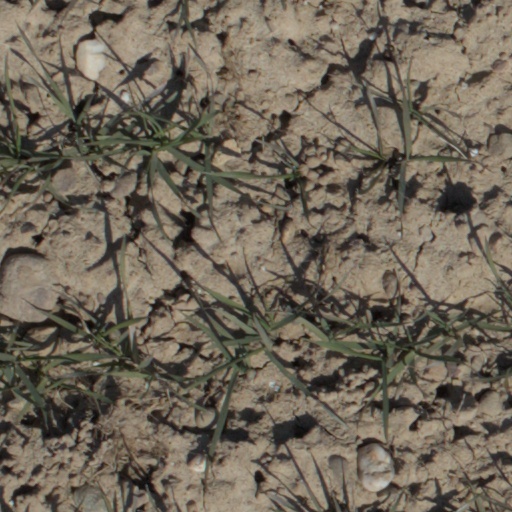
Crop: wheat